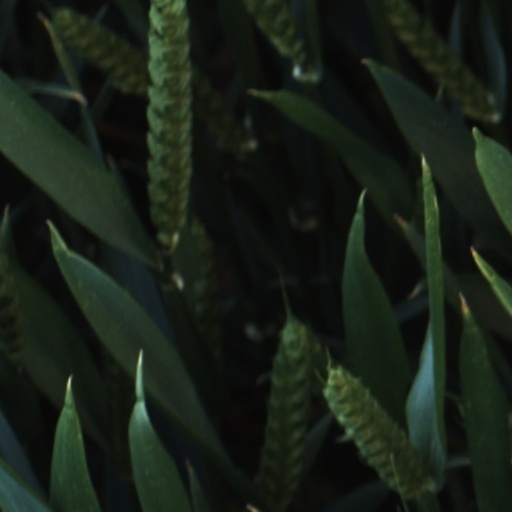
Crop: wheat